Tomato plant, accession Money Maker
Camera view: bottom (45 deg); turntable rotation: 300 degrees
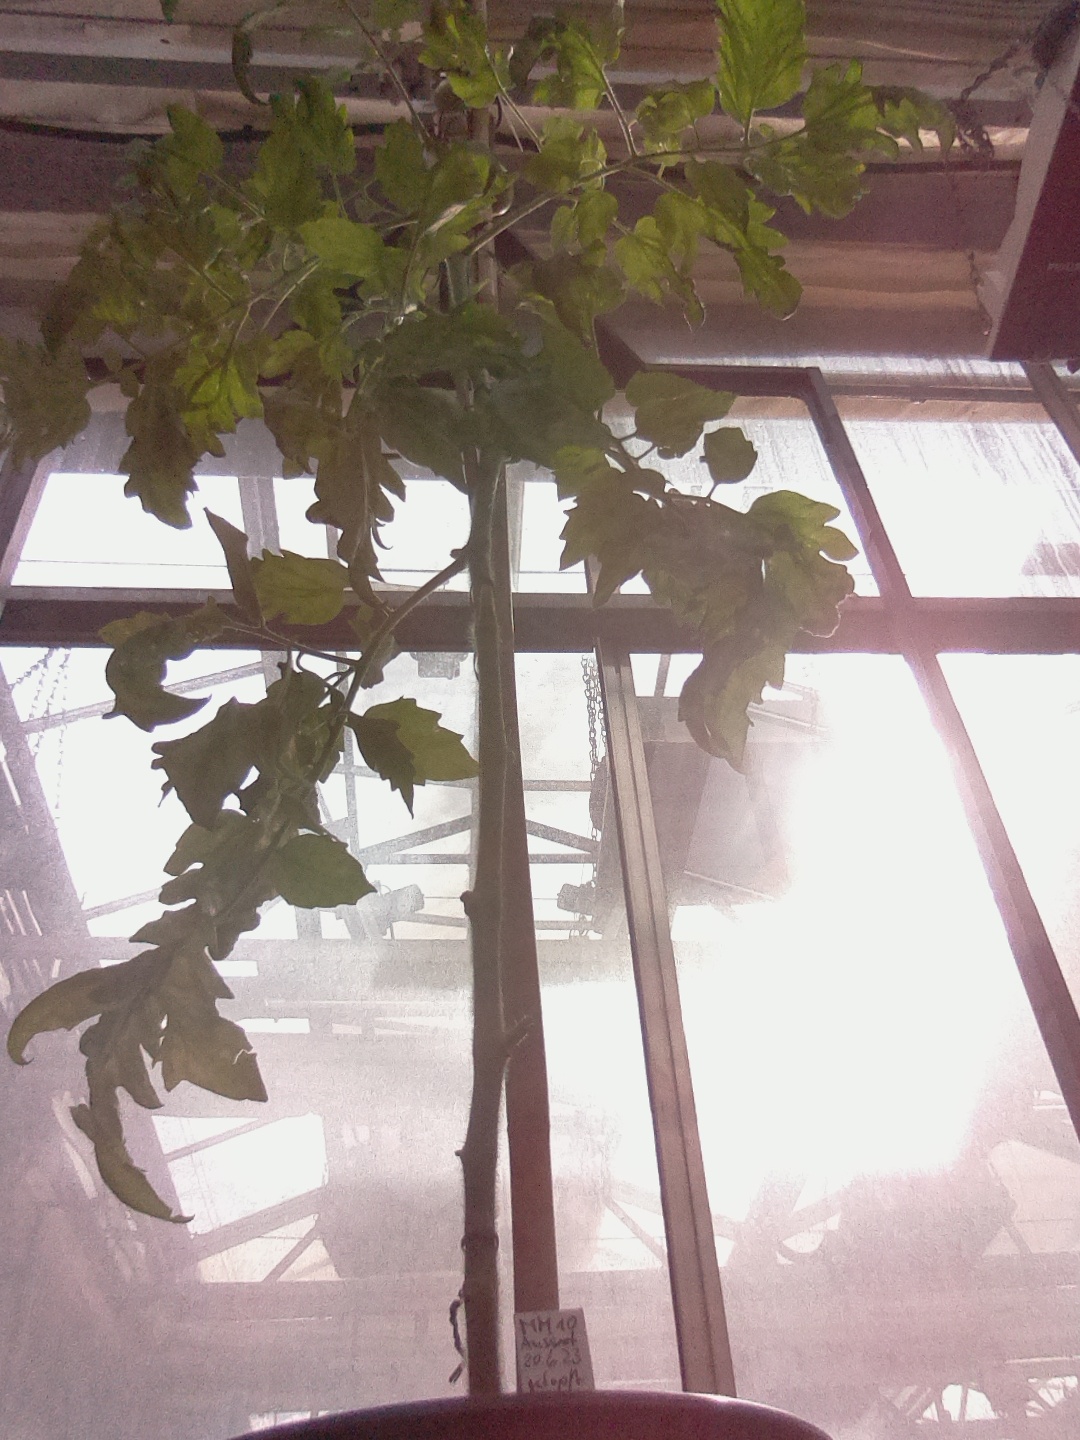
BBCH growth stage 72: 20%-30% of final fruit size